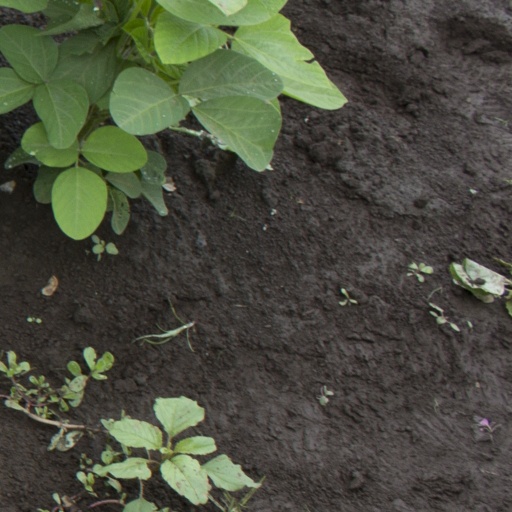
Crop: soybean